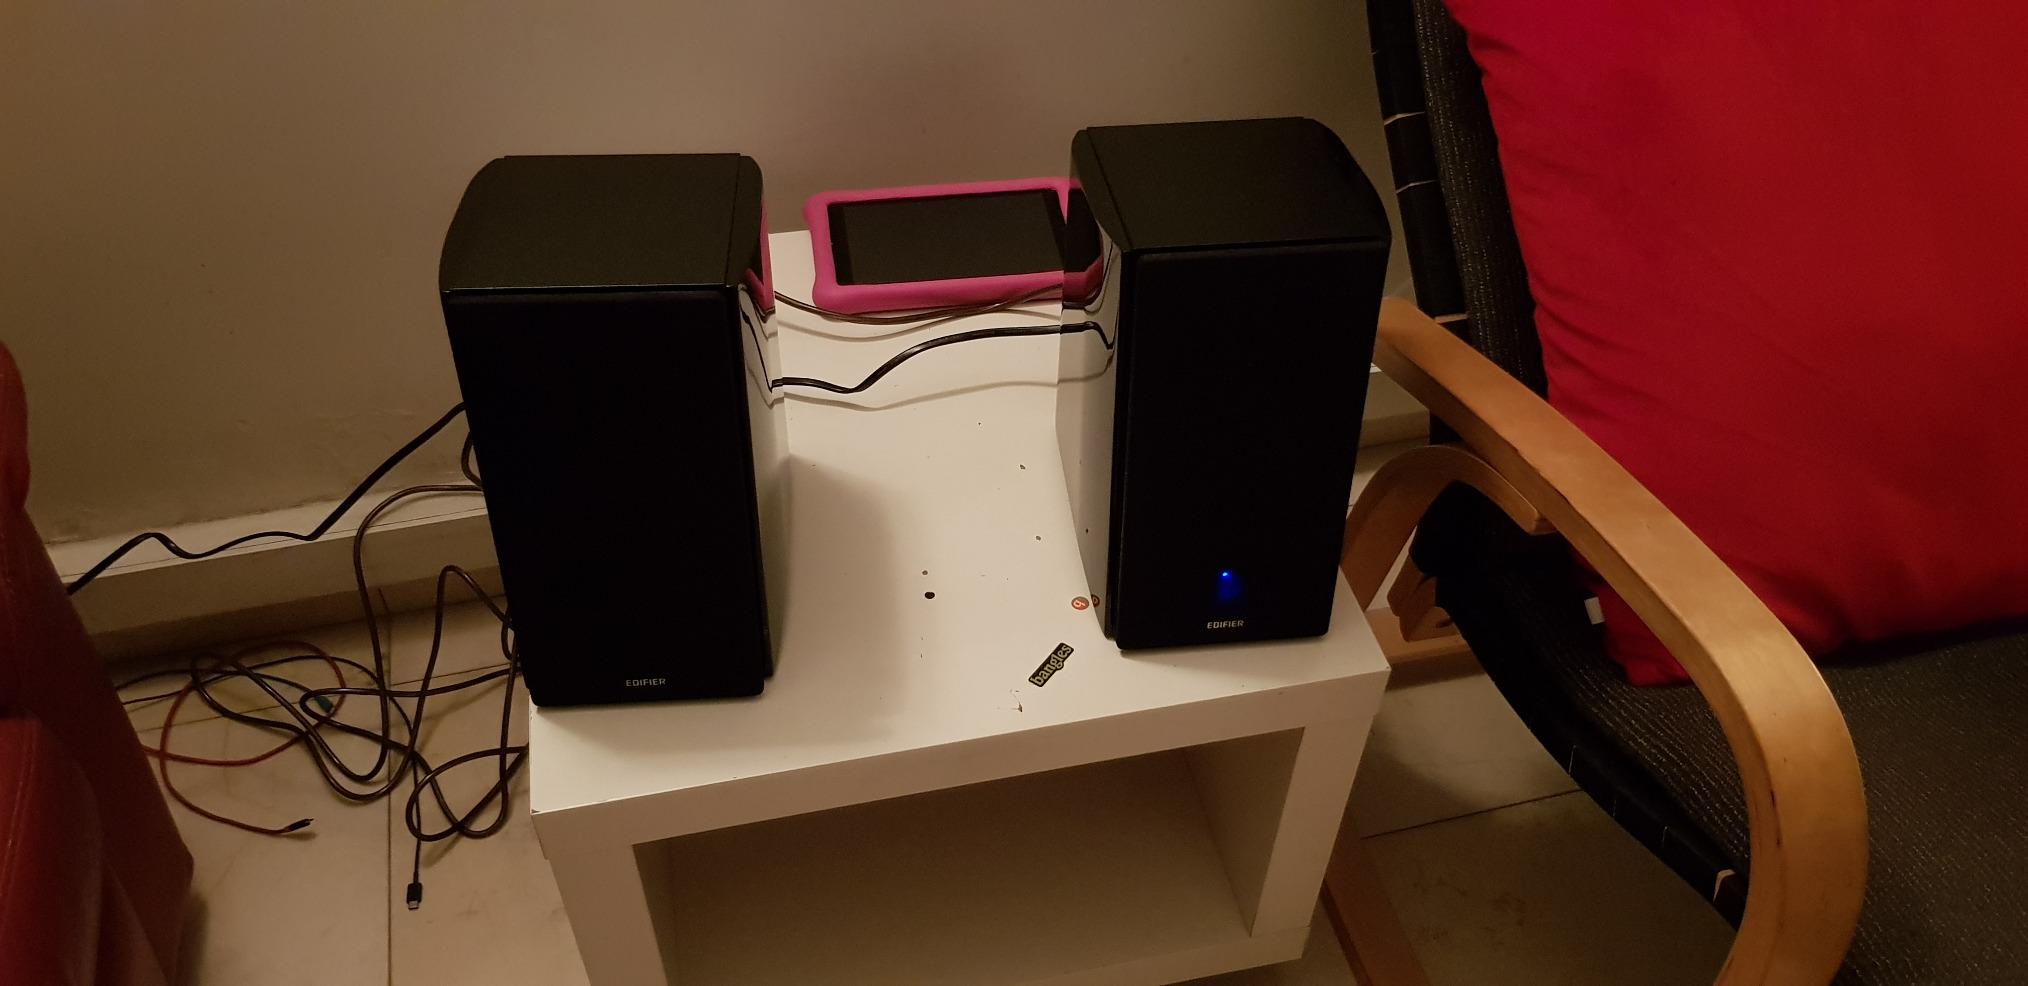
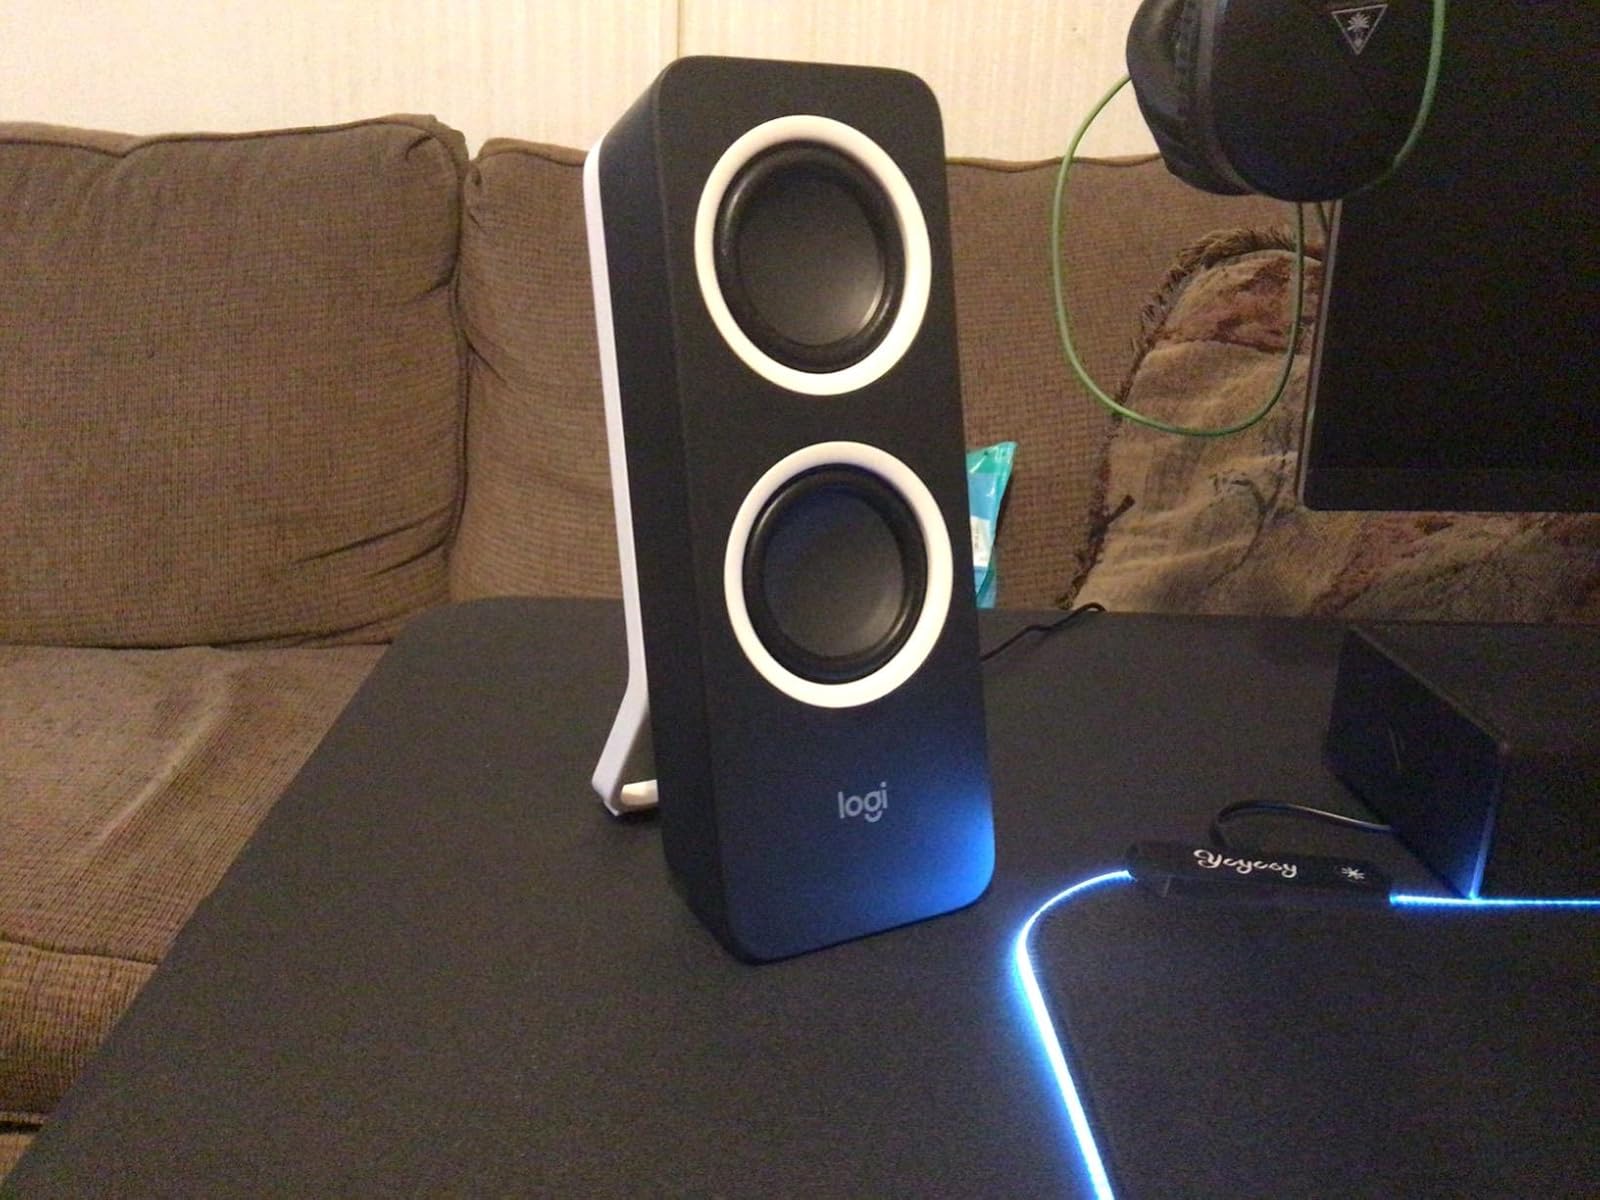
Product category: speaker
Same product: no